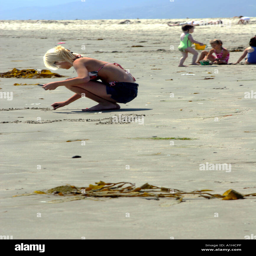
young lady drawing in the sand